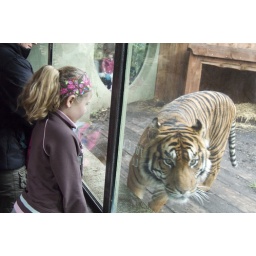
Young girl watching tiger in his enclosure at London Zoo, London, England, Britain, UK